Original Highlands, Louisville

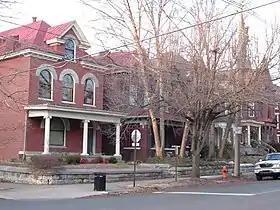
Highland Ave in the Original Highlands

As of 2000, the population of the Original Highlands was 1,580, of which 89.4% are white, 6.8% are listed as other, 2.7% are black, and 1.1% are Hispanic. College graduates are of the 34.3% population, people without a high school degree are 12.6%. Males outnumber females 53.7% to 46.3%.